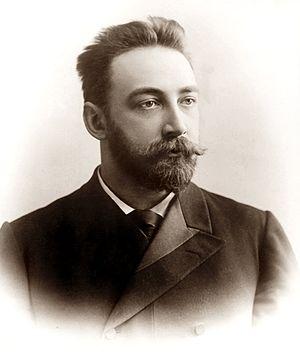
Piotr Nikolaïevitch Lebedev est un physicien russe renommé. Lebedev a été le créateur de premier l'école scientifique en Russie.